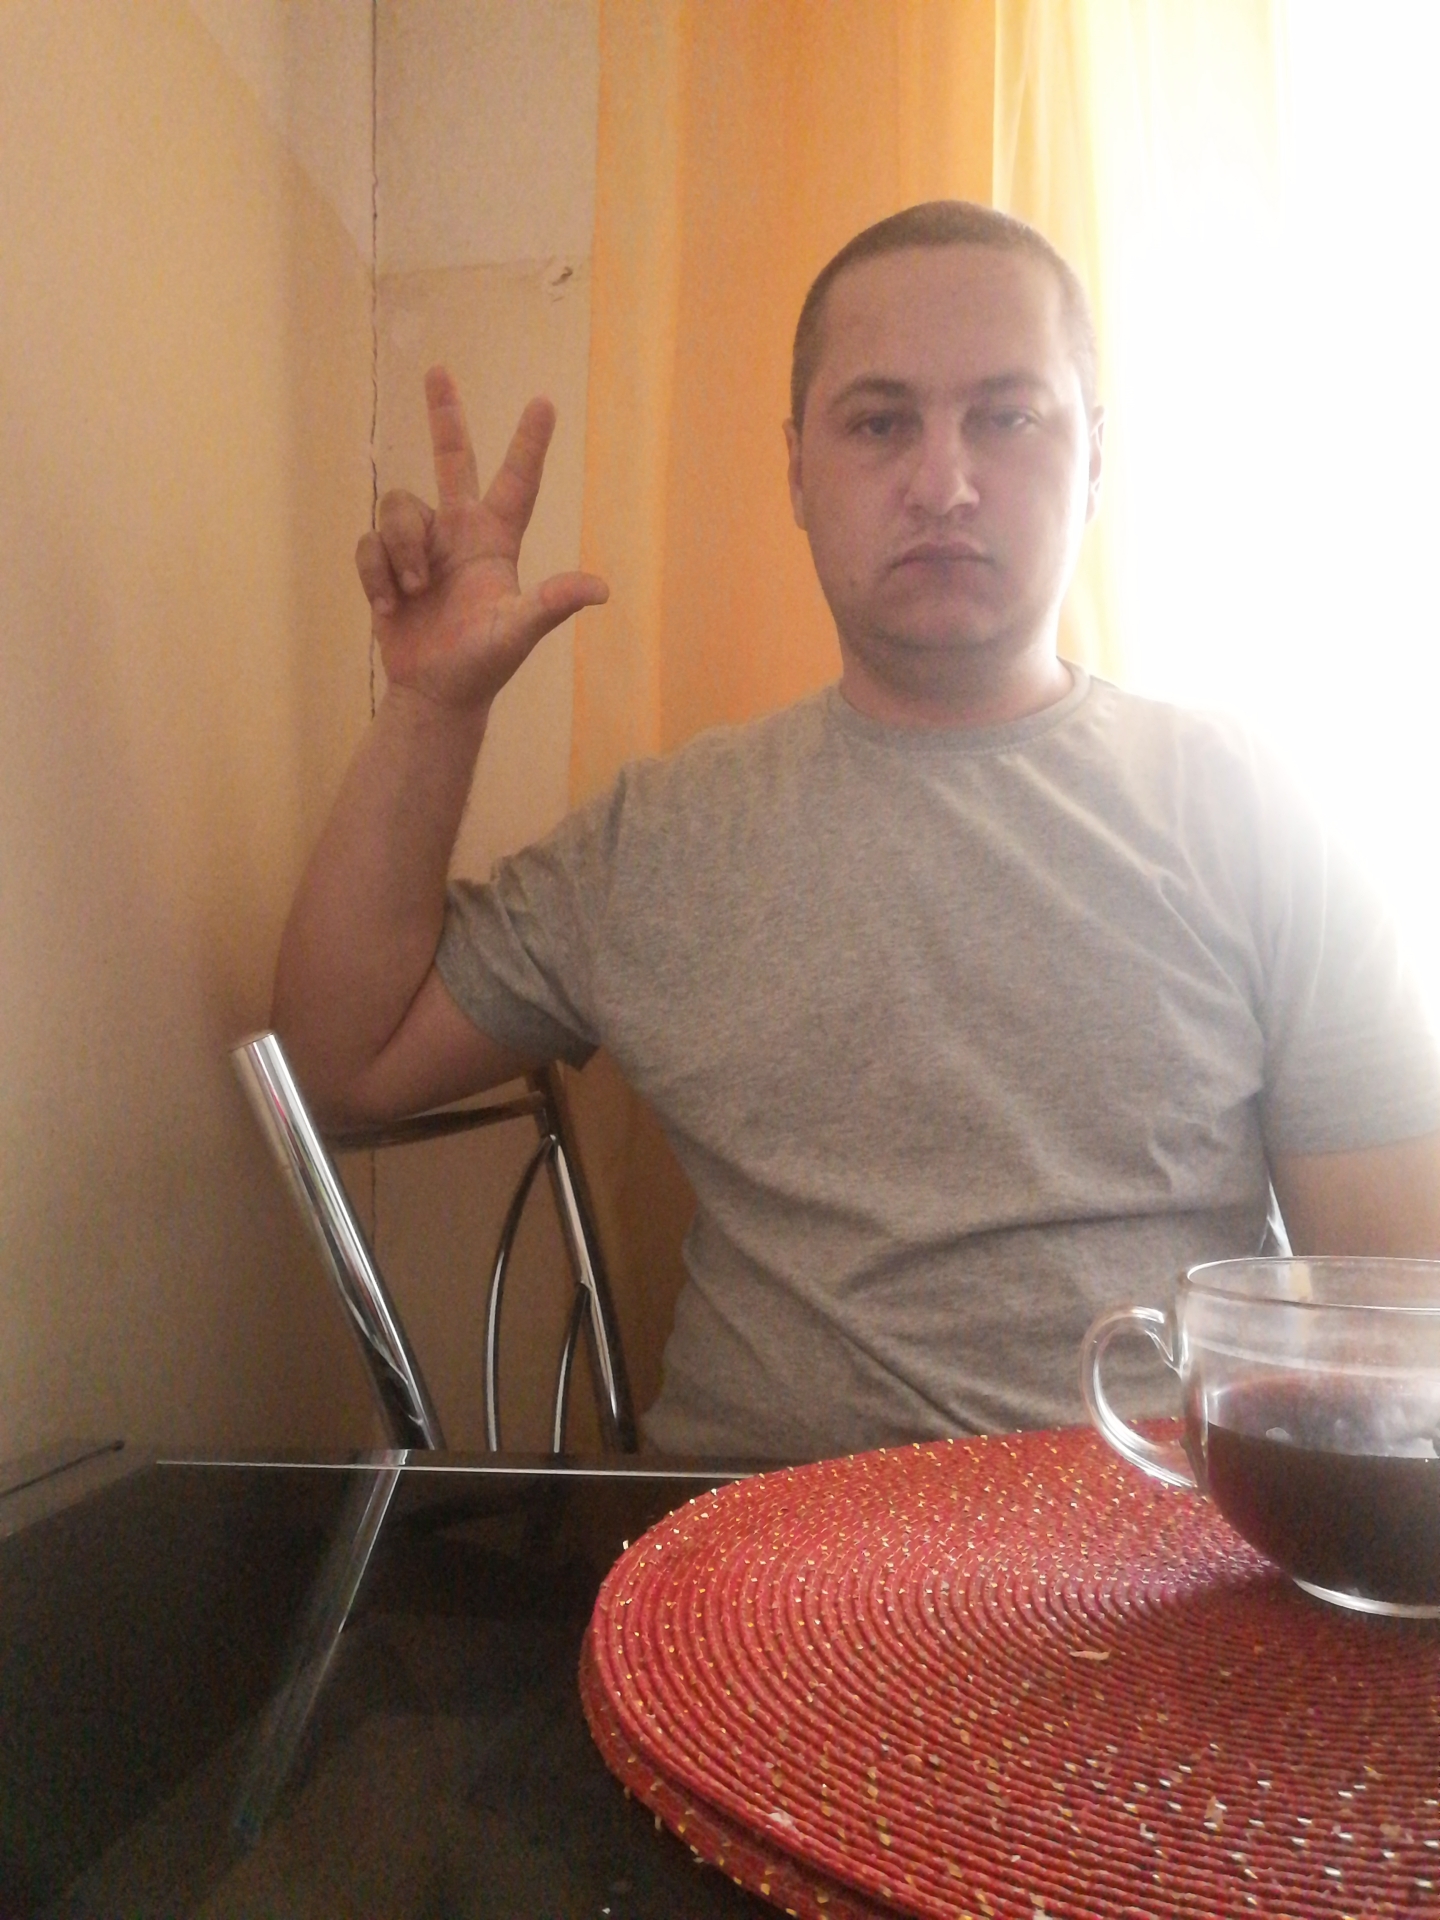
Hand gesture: three2